Richard Genée

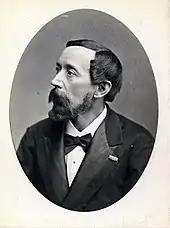
Richard Genée

Franz Friedrich Richard Genée (7 February 1823 – 15 June 1895) was a Prussian-born Austrian librettist, playwright, and composer.